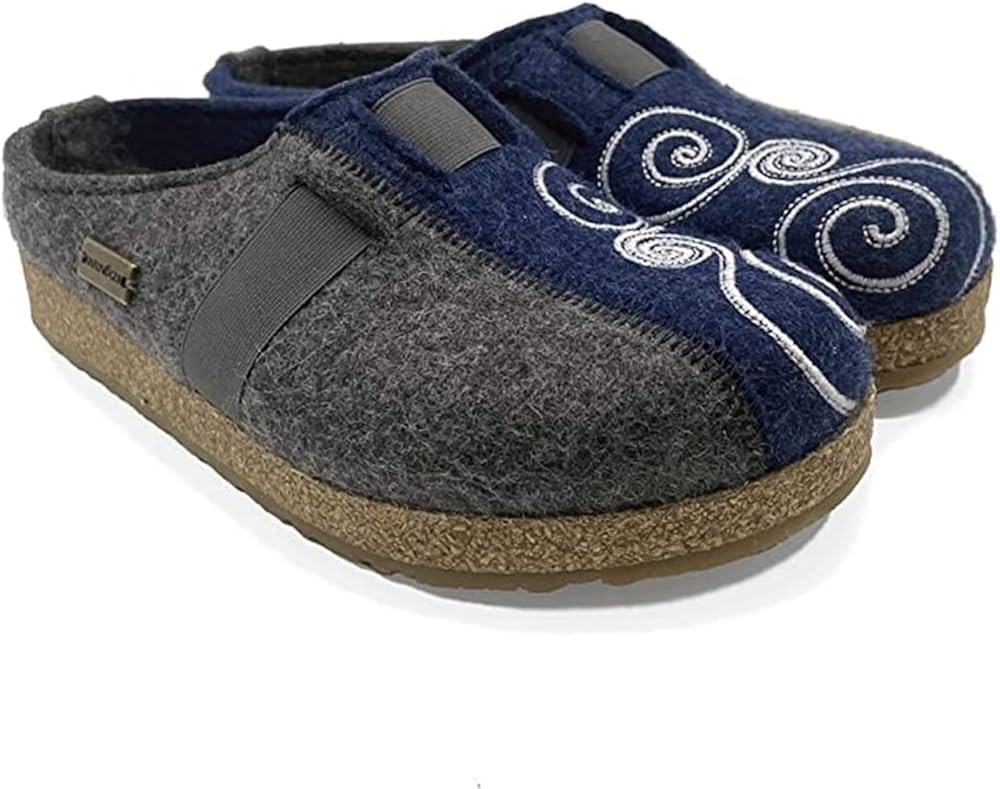
HAFLINGER Women's Magic Wool Clogs
Category: AMAZON FASHION
Get back to the basics with this Magic clog from Haflinger. This earthy look features a two-tone upper with swirly embroidery and a stretchy elastic strap, while the cork midsole absorbs shock and the rubber outsole adds great grip.Founded 50 years ago as a family-owned business, Haflinger is the largest manufacturer of boiled wool in Germany. Run by the grandson of the founder, Haflinger is known in many international markets for not only its boiled wool slippers and wool felt clogs, but more importantly for its outstanding quality and workmanship. In 1991 Gerda Hoehm began importing Haflinger into the U.S. and Canada and the company has since doubled and tripled sales from year to year--our footwear has been extremely well received in North America. Although the recipe for reliable footwear and superior wool has not changed since the early days of Haflinger, the line has evolved its product offering to include a range of styles--children's slippers and clogs, wool-felt cork-bottom clogs, hard- and soft-sole slippers, and our newest sandal and clog line, the Trend Collection. Whether you prefer the classic Grizzly clog, our breathable, comfortable boiled-wool slippers, or our fresh, new Trend styles, Haflinger footwear consistently treats your feet to the best! Founded 50 years ago as a family-owned business, Haflinger is the largest manufacturer of boiled wool in Germany. Run by the grandson of the founder, Haflinger is known in many international markets for not only its boiled wool slippers and wool felt clogs, but more importantly for its outstanding quality and workmanship. In 1991 Gerda Hoehm began importing Haflinger into the U.S. and Canada and the company has since doubled and tripled sales from year to year--our footwear has been extremely well received in North America. Although the recipe for reliable footwear and superior wool has not changed since the early days of Haflinger, the line has evolved its product offering to include a range of styles--children's slippers and clogs, wool-felt cork-bottom clogs, hard- and soft-sole slippers, and our newest sandal and clog line, the Trend Collection. Whether you prefer the classic Grizzly clog, our breathable, comfortable boiled-wool slippers, or our fresh, new Trend styles, Haflinger footwear consistently treats your feet to the best!
Features: Made in the USA or Imported | Rubber sole | 100% boiled wool felt upper with swirl pattern makes these clogs both sturdy and breathable | Footbeds and spacious toe boxes follow the natural form of your feet | Latex molded arch support will make the wearing very pleasureable | Suitable for outdoor use and has a slip resistant and water resistant crepe sole | Wool felt insole lining for temperature control and moisture wicking